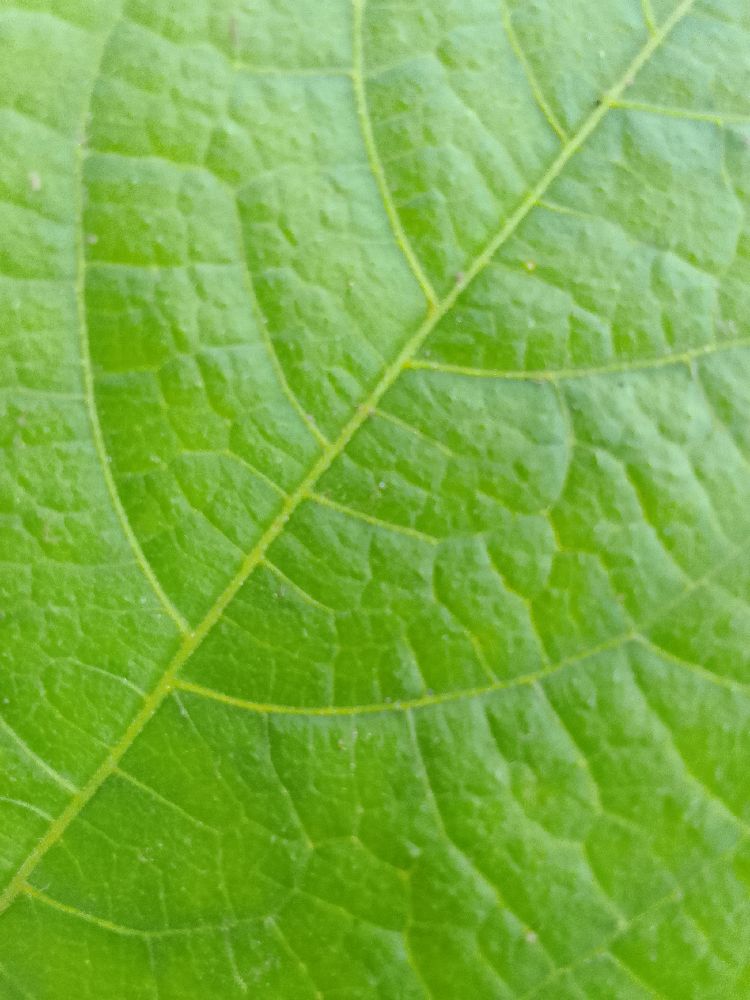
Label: healthy